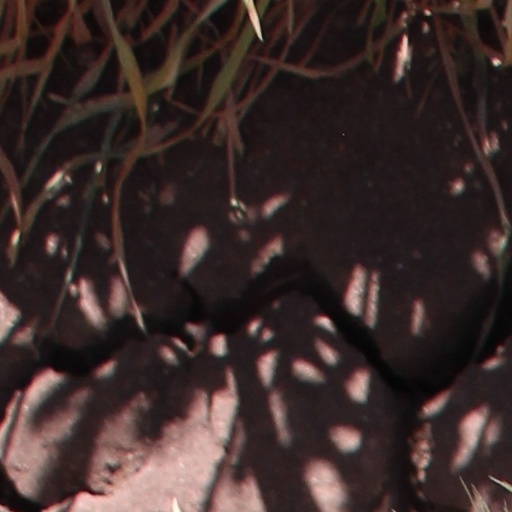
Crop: wheat